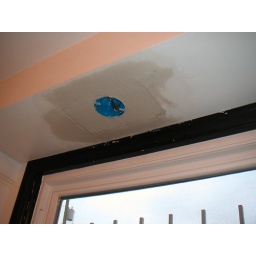
The pendant light from the basement bathroom was too long and will now go in the kitchen above the sink. Perfect!